Battle of Landen

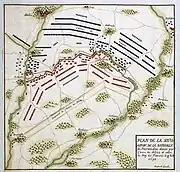
Map of the battle. The Allied armies are in red.

The Allies hastily constructed earthworks running between Laar and Neerwinden, containing 80 of their 91 pieces of heavy artillery. While less effective against infantry attack or artillery bombardment, these provided protection from the superior French cavalry. In the centre, the open ground between Neerwinden and Neerlanden was solidly entrenched, with the village of Rumsdorp on the centre-left as an advance post. The left rested on Landen brook and was the hardest to attack.